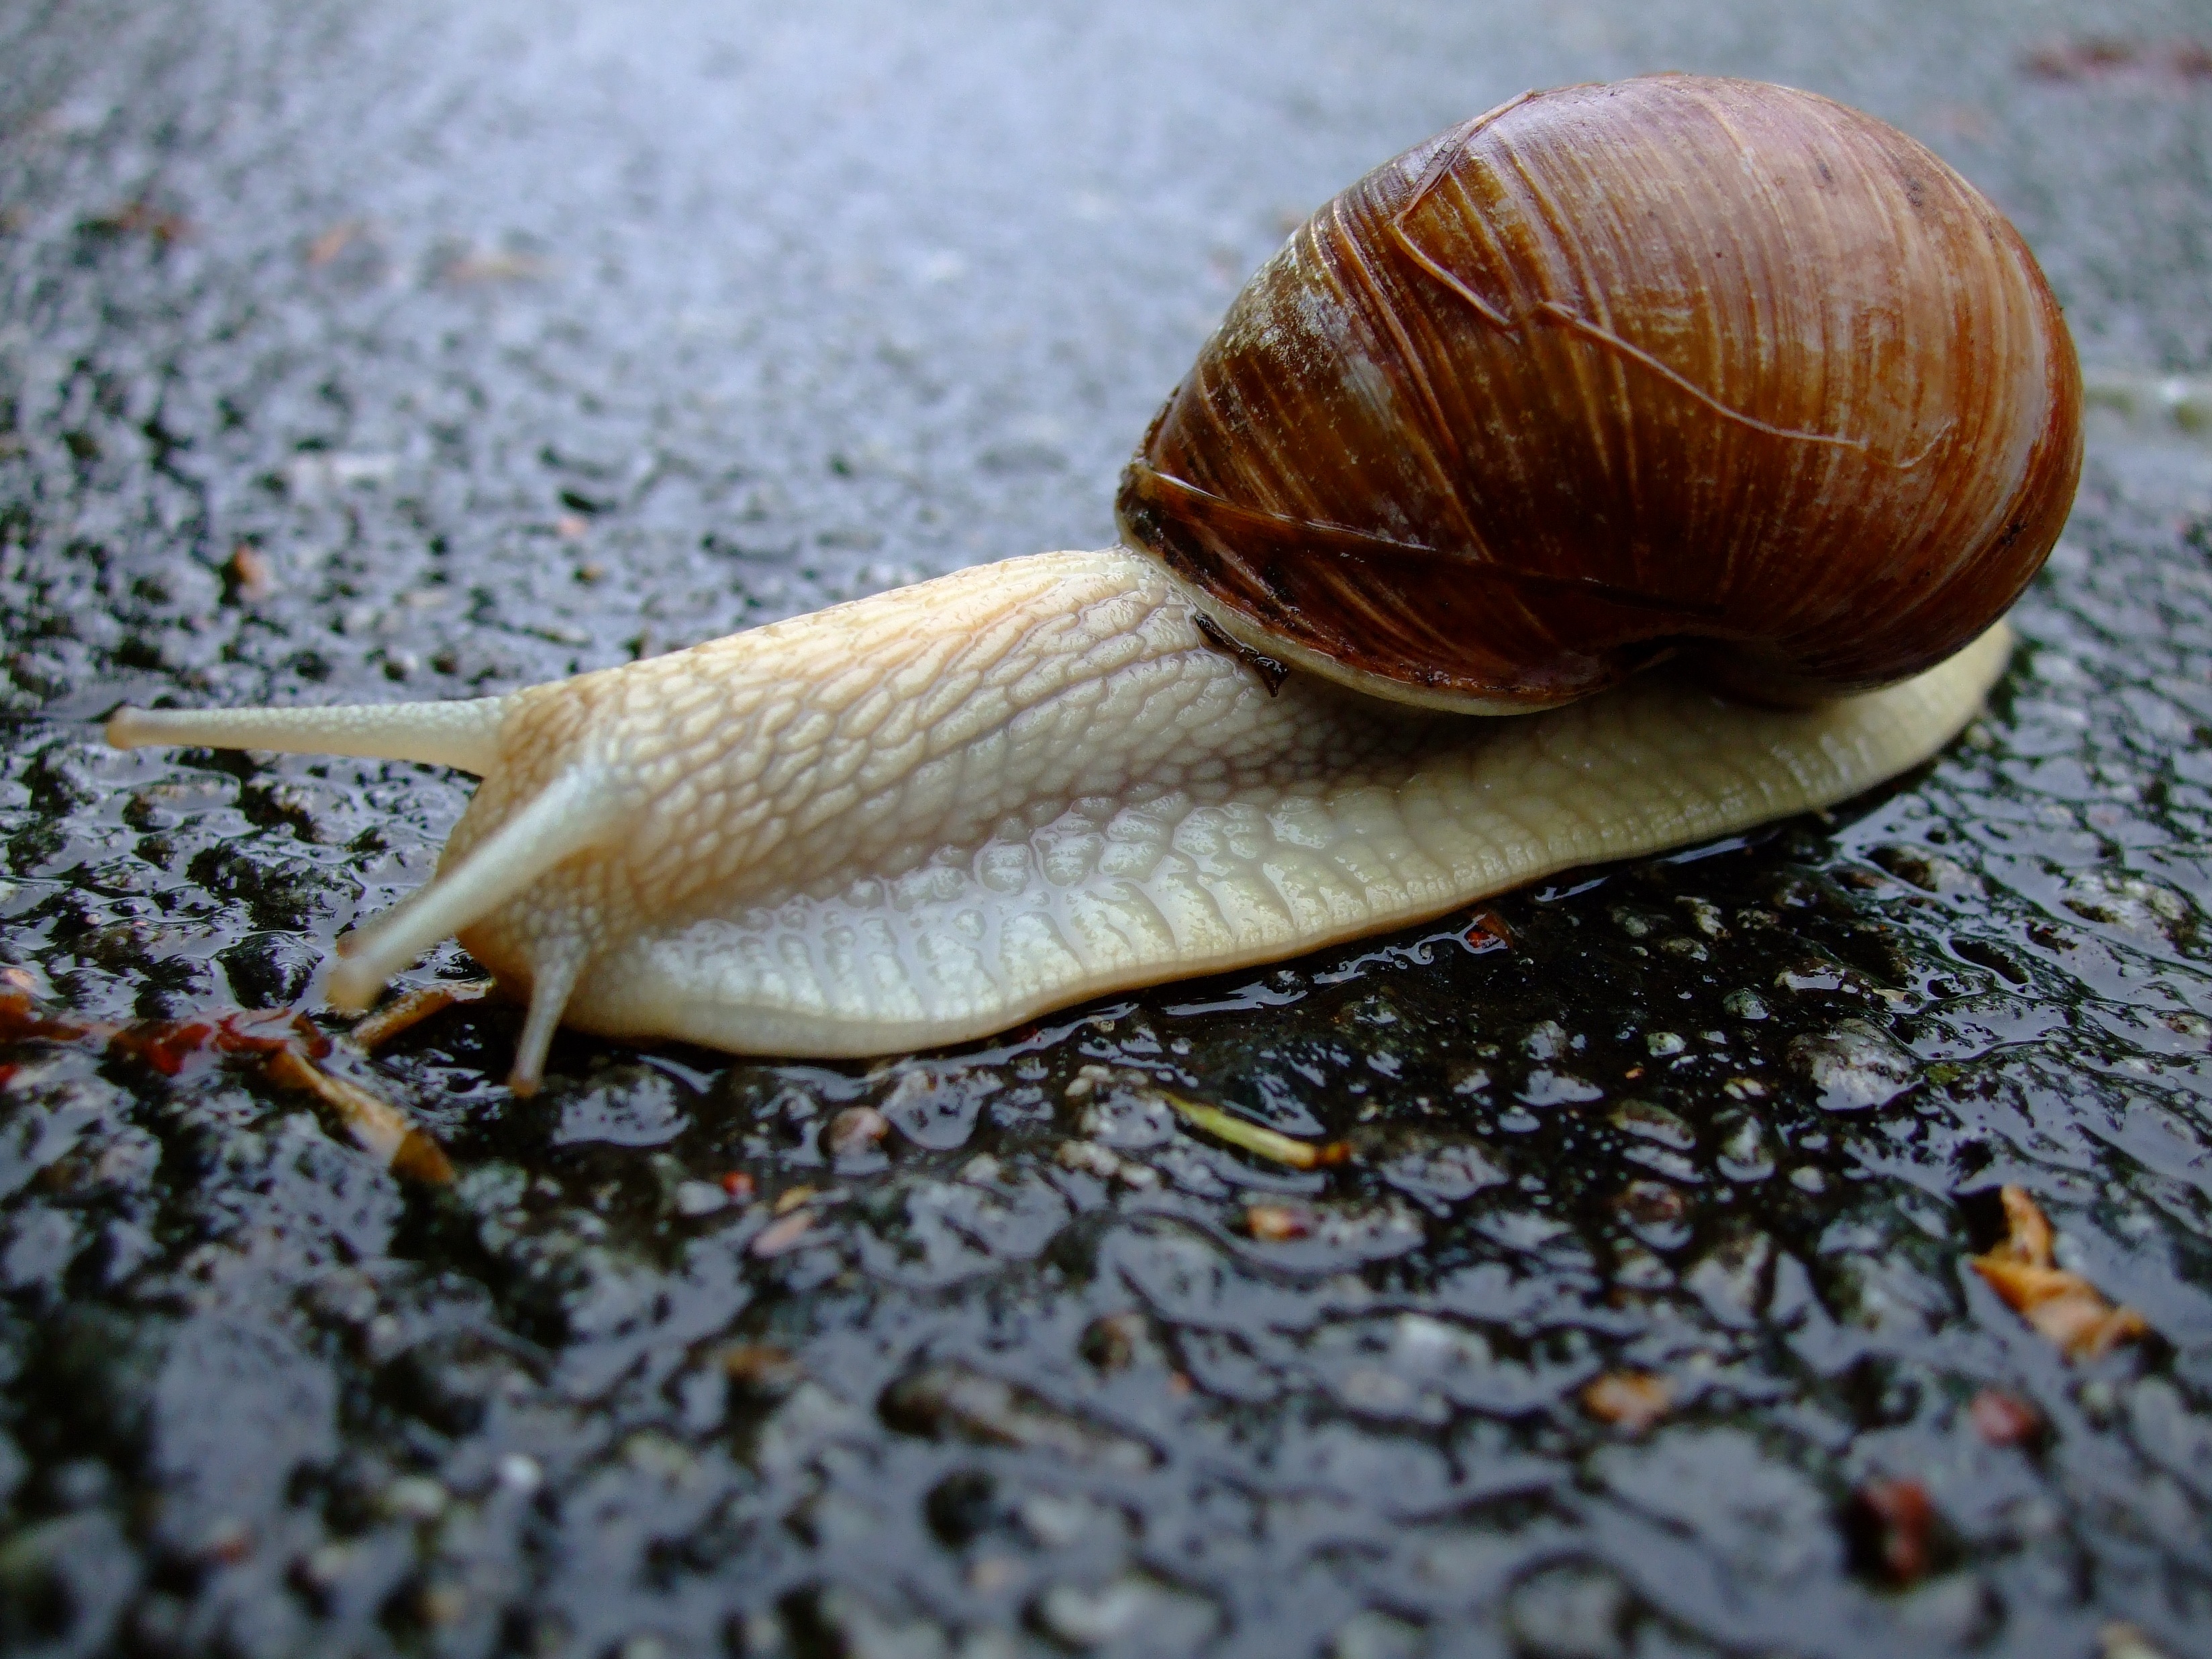
reptile, fauna, shell, invertebrate, close up, crawl, snail, molluscs, slug, schnecken, macro photography, slowly, sea snail, mucus, marine biology, snails and slugs